Ratanakiri province

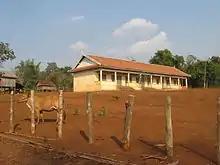
Small white building standing in a field of red earth. A cow wanders in the foreground.

As of 1998, Ratanakiri had 76 primary schools, one junior high school, and one high school. Education levels, particularly among Khmer Loeu, are very low. A 2002 survey of residents in six villages found that fewer than 10% of respondents had attended any primary school. Access to education is limited because of the expense of books, distance to schools, children's need to contribute to their families' livelihood, frequent absence of teachers, and instruction that is culturally inappropriate and in a language foreign to most students. Only 55% of Ratanakiri adults were literate as of 2013 (compared to 80% in Cambodia overall). Bilingual education initiatives, in which students begin instruction in native languages and gradually transition to instruction in Khmer, began in Ratanakiri in 2002 and appear to have been successful. The programs aim to make education more accessible to speakers of indigenous languages, as well as to give Khmer Loeu access to national political and economic affairs by providing Khmer language skills.